Black Sabbath

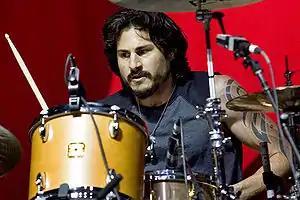
Brad Wilk performed as a session drummer on Black Sabbath's final studio album "13" (2013).

While Ozzy Osbourne was working on new solo album material in 2006, Rhino Records released "", a compilation of songs culled from the four Black Sabbath releases featuring Ronnie James Dio. For the release, Iommi, Butler, Dio, and Appice reunited to write and record three new songs as Black Sabbath. "The Dio Years" was released on 3 April 2007, reaching number 54 on the "Billboard" 200, while the single "The Devil Cried" reached number 37 on the "Mainstream Rock Tracks" chart. Pleased with the results, Iommi and Dio decided to reunite the Dio era line-up for a world tour. While the line-up of Osbourne, Butler, Iommi, and Ward was still officially called Black Sabbath, the new line-up opted to call themselves Heaven & Hell, after the album of the same title, to avoid confusion. When asked about the name of the group, Iommi stated "it really is Black Sabbath, whatever we do... so everyone knows what they're getting [and] so people won't expect to hear 'Iron Man' and all those songs. We've done them for so many years, it's nice to do just all the stuff we did with Ronnie again." Ward was initially set to participate, but dropped out before the tour began due to musical differences with "a couple of the band members". He was replaced by former drummer Vinny Appice, effectively reuniting the line-up that had featured on the "Mob Rules" (1981) and "Dehumanizer" (1992) albums.